Maintenance Command

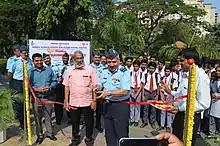
Air Marshal Hemant Sharma, AVSM, VSM, handing over the aircraft HPT-32 to Narayan Ramdas Iyer at Raman Science Centre on 15 December 2017

Maintenance Command is a command of the Indian Air Force. It was raised as Maintenance Group at Chakeri in Kanpur in 1950. In 1955, it was designated as Maintenance Command. Its current headquarters is located at Vayusena Nagar in Nagpur (Maharashtra); it handles the repair, overhaul and maintenance of all aircraft, helicopters and other equipment. MC has about nine Base Repair Depots taking care of the overhaul and maintenance of various types of aircraft.